Operation Samen-ol-A'emeh

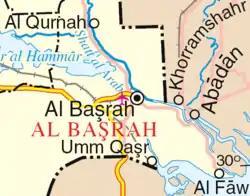
Operation map

On 22 September 1981, Iran began their first successful offensive against Iraq, in order to break the Siege of Abadan. The attack began with a diversionary operation. A combined arms force of 30,000–40,000 troops attacked the Iraqi forces in a wide front around the Karkheh river in Khuzestan province, Iran, aiming for the road towards Basra, Iraq. The Iranians used their regular army supported by Revolutionary Guard infantry, the former using small groups of armored vehicles with full artillery and air support (the Iranians succeeded in establishing air superiority in spite of limited numbers of aircraft and lack of spare parts). The operation convinced Iraq that Basra was under attack, consequently, they did not reinforce their troops surrounding Abadan.